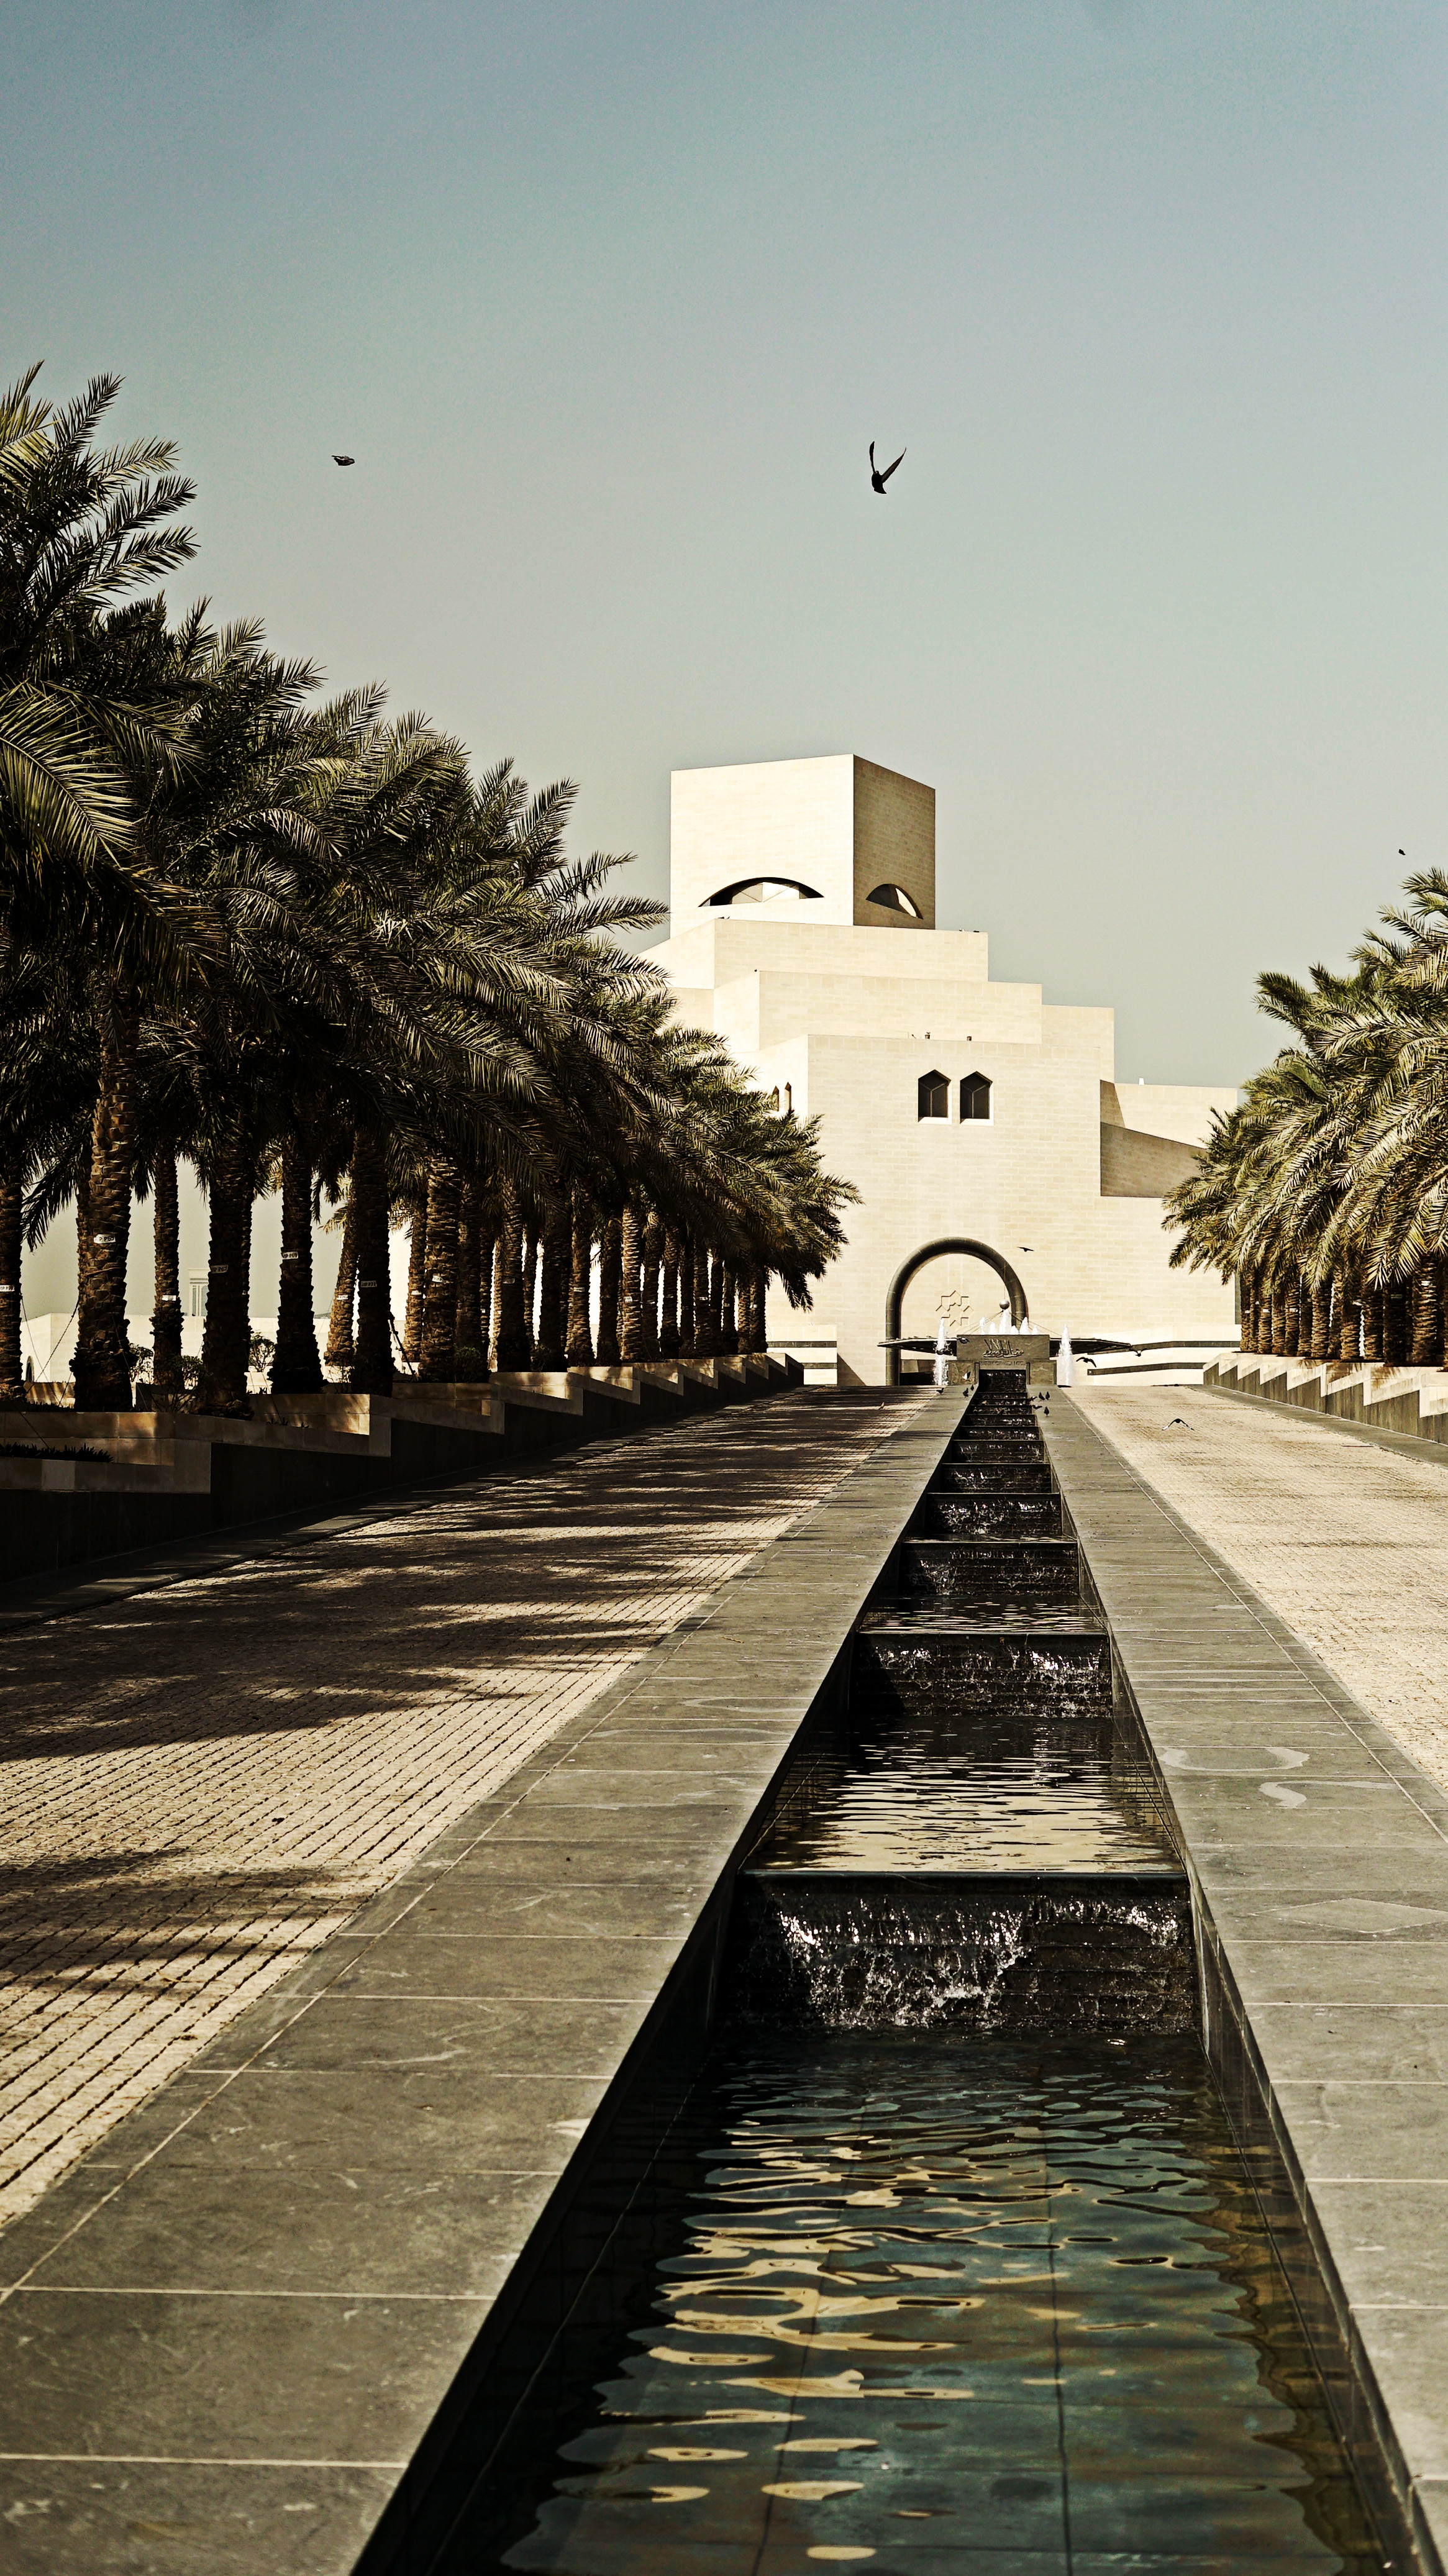
tree, walkway, black and white, sky, architecture, monochrome, woody plant, palm tree, boardwalk, building, sea, monochrome photography, street, plant, arecales, city, tourism, road surface, shadow, road, vacation, house, symmetry, sidewalk, street light, style